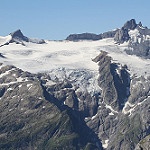
Label: mountain